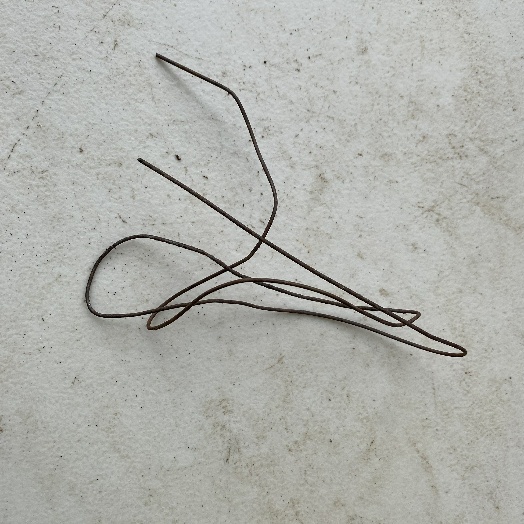
Label: Metal